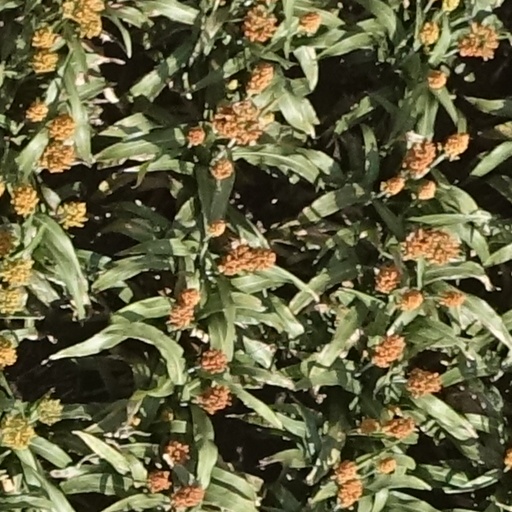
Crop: sorghum